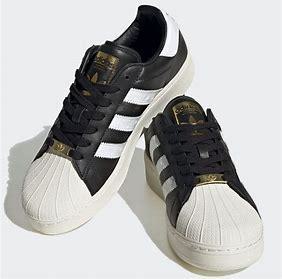
Brand: Adidas
Model: Superstar XLG